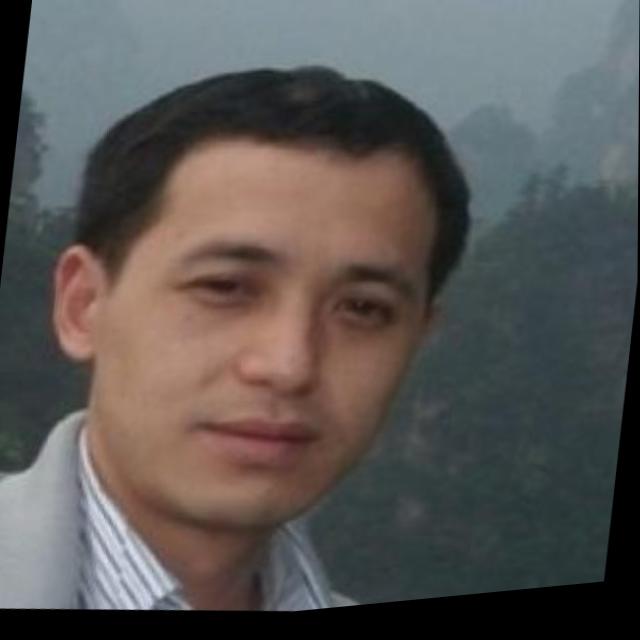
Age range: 21-44